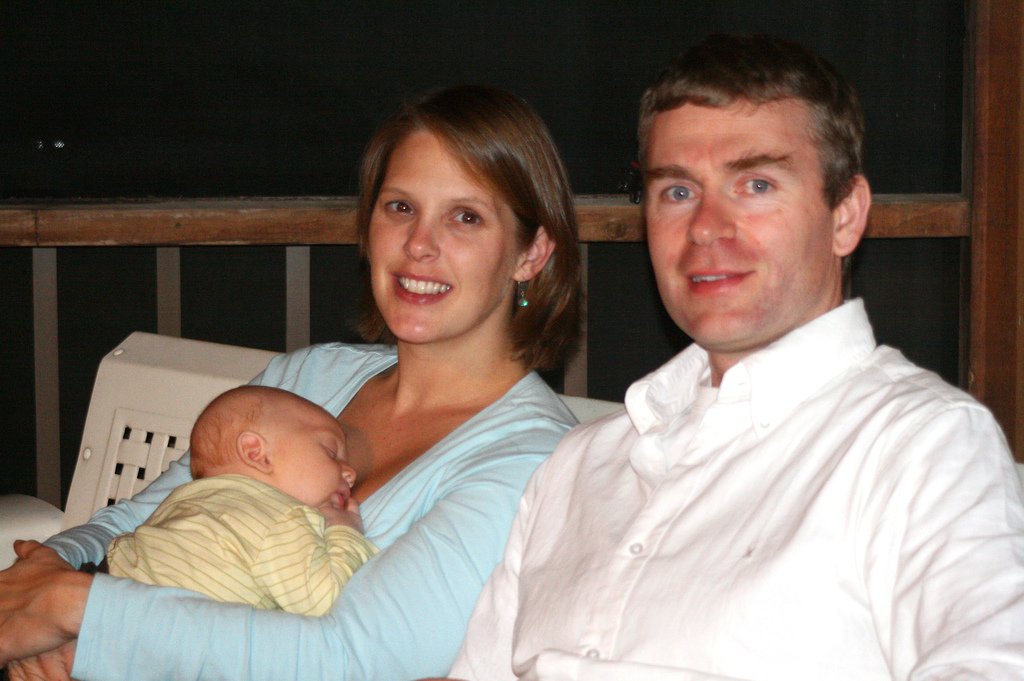
Label: not_food